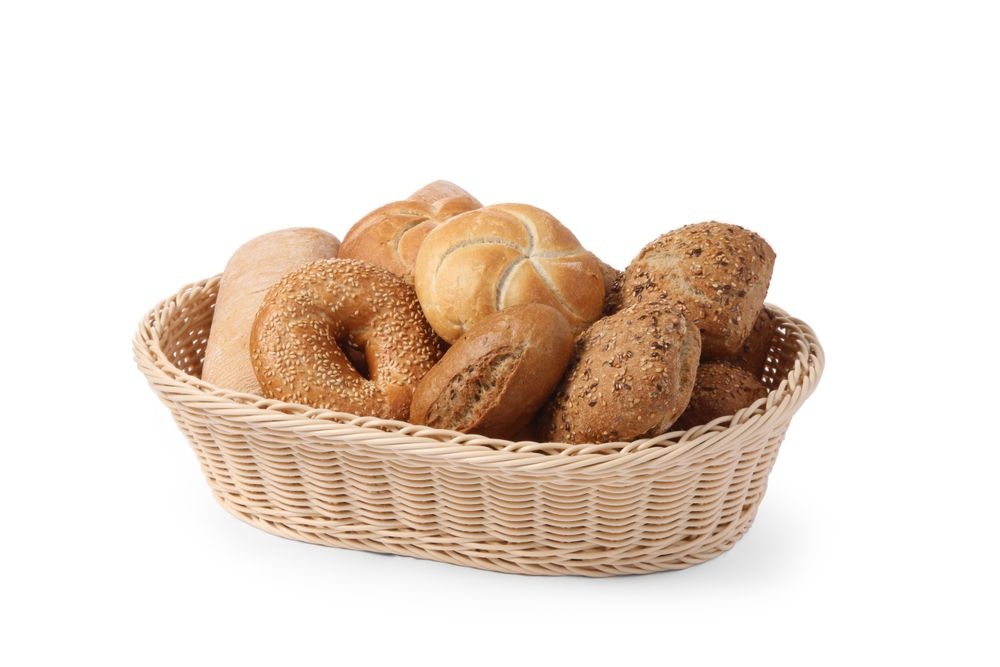
Broodmand ovaal 380x270x90 mmverstevigd PP rotan 1/box
Broodmand ovaal 380x270x90 mmverstevigd PP rotan 1/box
Brand: HENDI
Category: Home & Garden > Kitchen & Dining > Food Storage > Bread Boxes & Bags